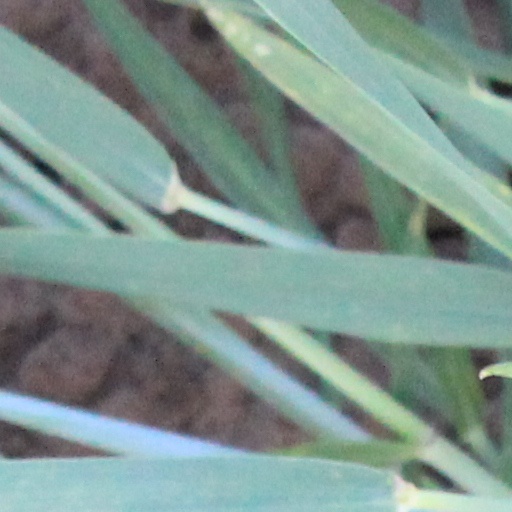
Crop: wheat